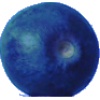
Label: Huckleberry 1